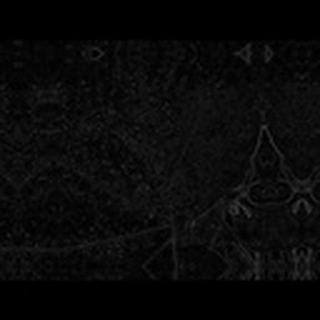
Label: cotton_powdery_mildew